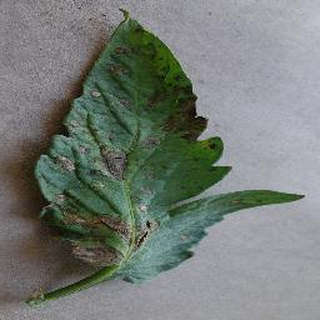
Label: tomato_early_blight